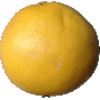
Label: white_grapefruit